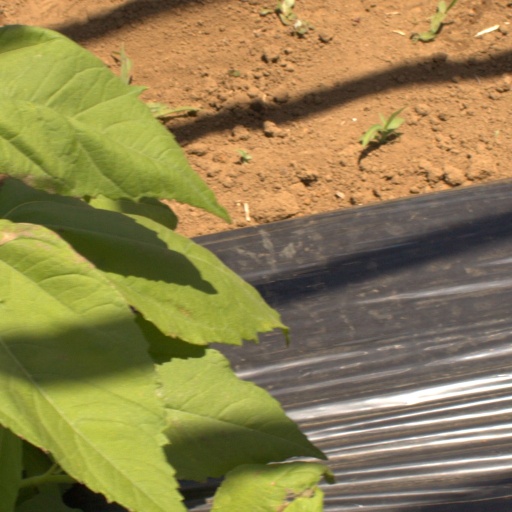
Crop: Jerusalem artichoke